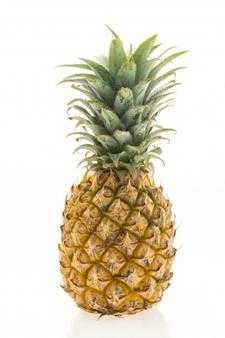
Label: Pineapple